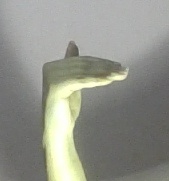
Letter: khaa